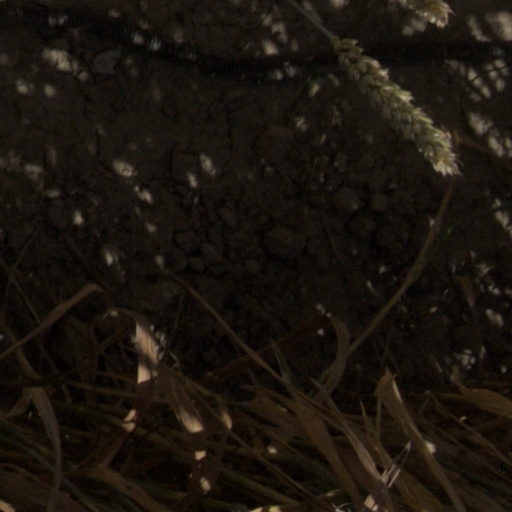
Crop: wheat